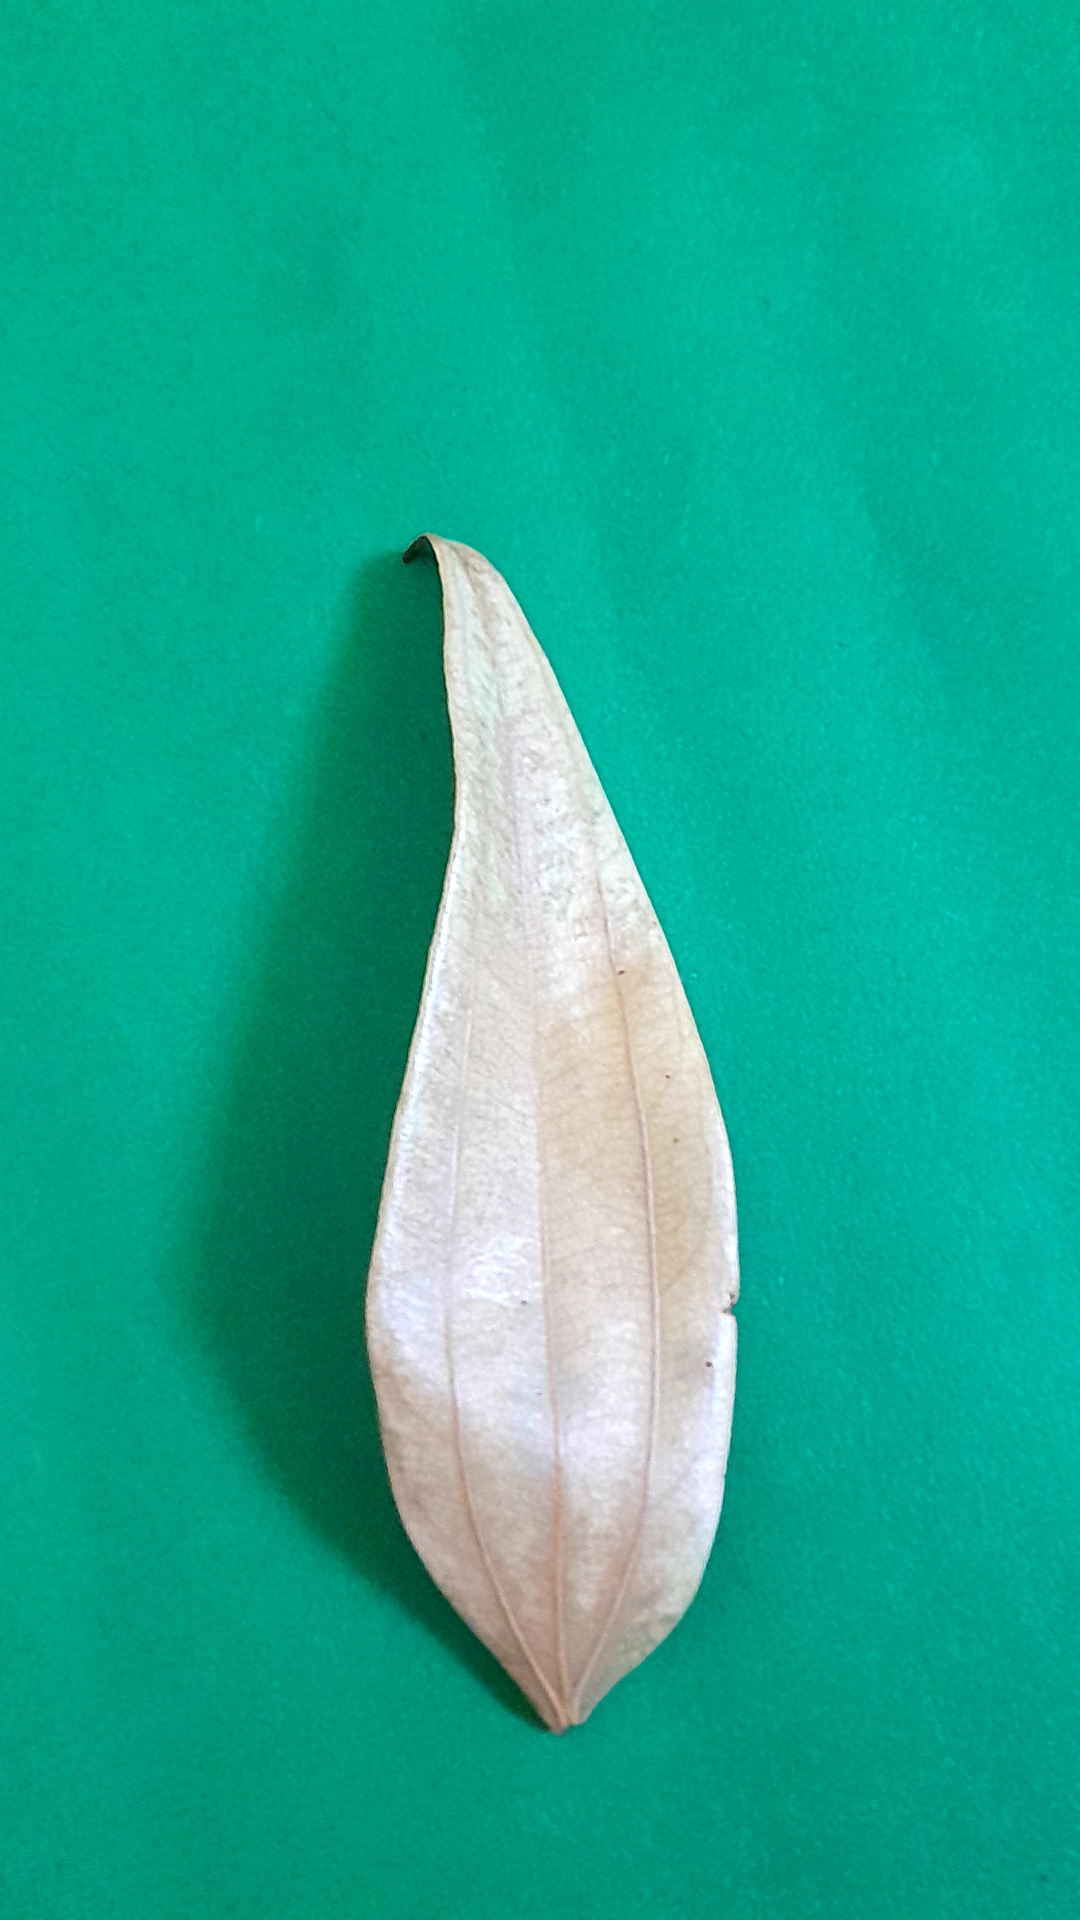
Label: Dry Leaf